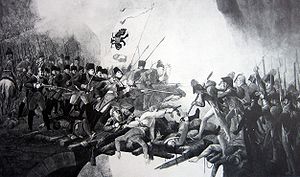
Reuss (flod) / Galleri
Reuss er en 164 km lang flod i Schweiz. Den har et afvandingsområde på 3.425 km² og er den fjerdestørste flod i Schweiz, efter Rhinen, Aare og Rhone. Reuss er en biflod til Aare.